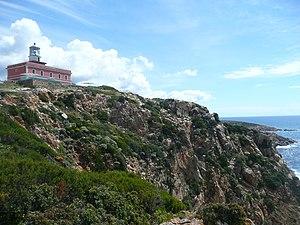
Le phare du cap Spartivento est un phare situé au cap Spartivento, sur le territoire de la commune de Domus de Maria, dans la province du Sud-Sardaigne, en Sardaigne.